Penrhos Feilw Standing Stones

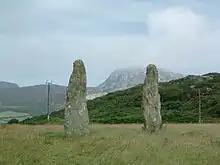
Penrhos Feilw with Holyhead Mountain behind

The Penrhos Feilw Standing Stones are a pair of standing stones on Holy Island west of Anglesey in north-west Wales. They are thought to date from the Bronze Age but their origins and purpose are unclear. They are about high and are a similar distance apart.